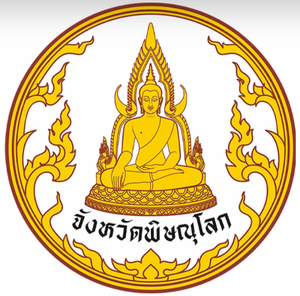
Phitsanulok est une province de Thaïlande.